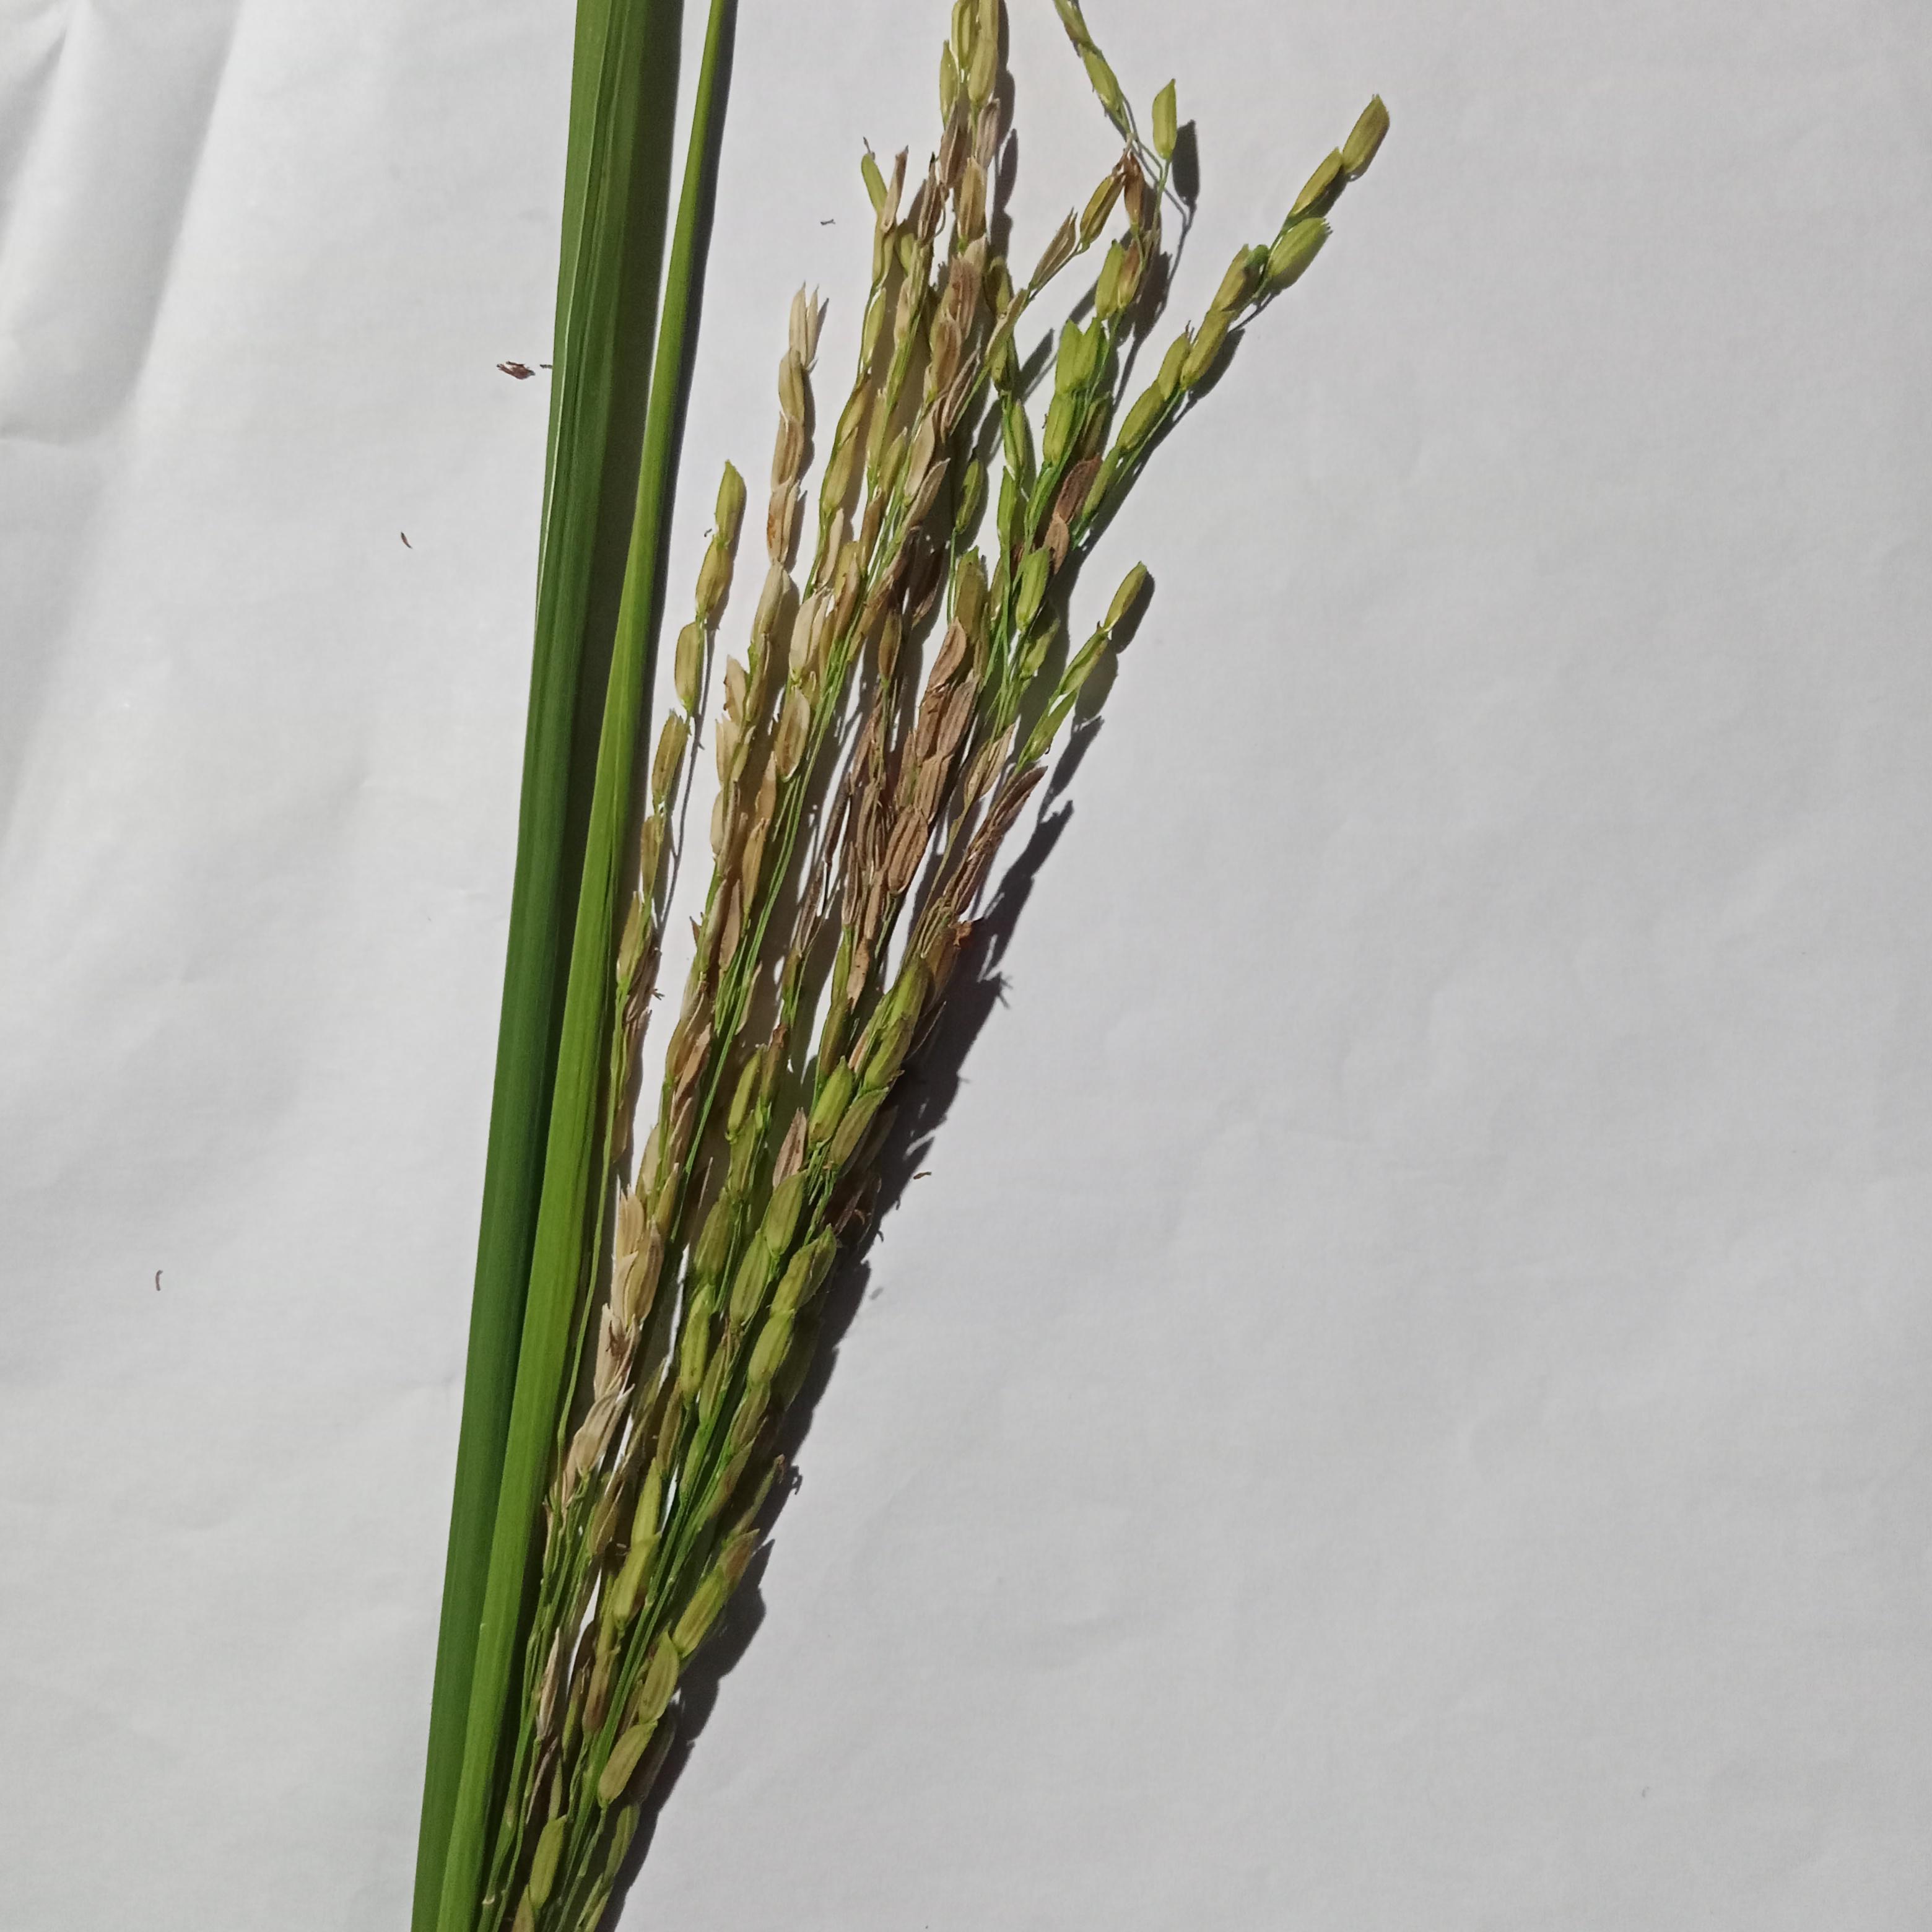
Label: Rice___Neck_Blast